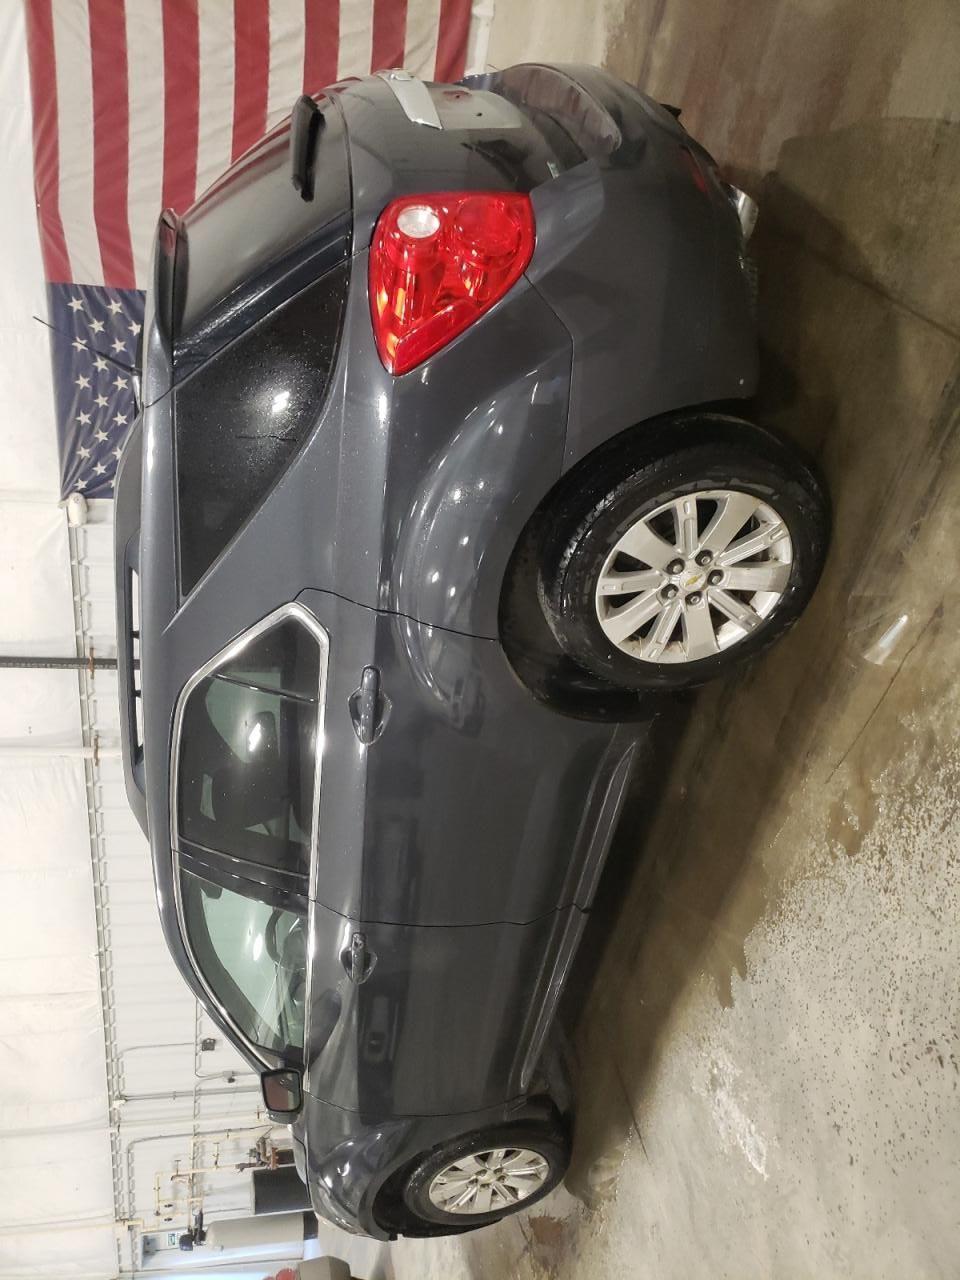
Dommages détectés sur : plaque d'immatriculation arrière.
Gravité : mineur